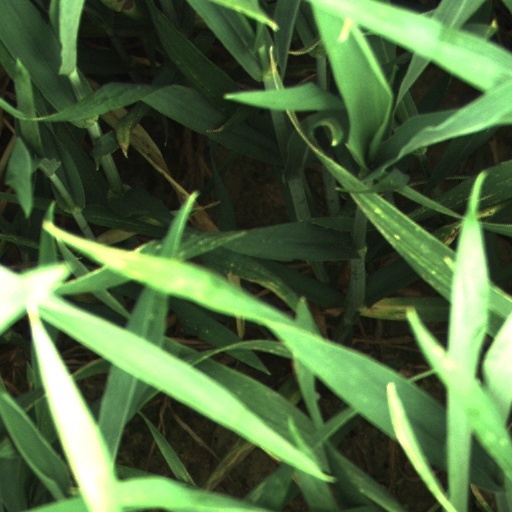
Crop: wheat